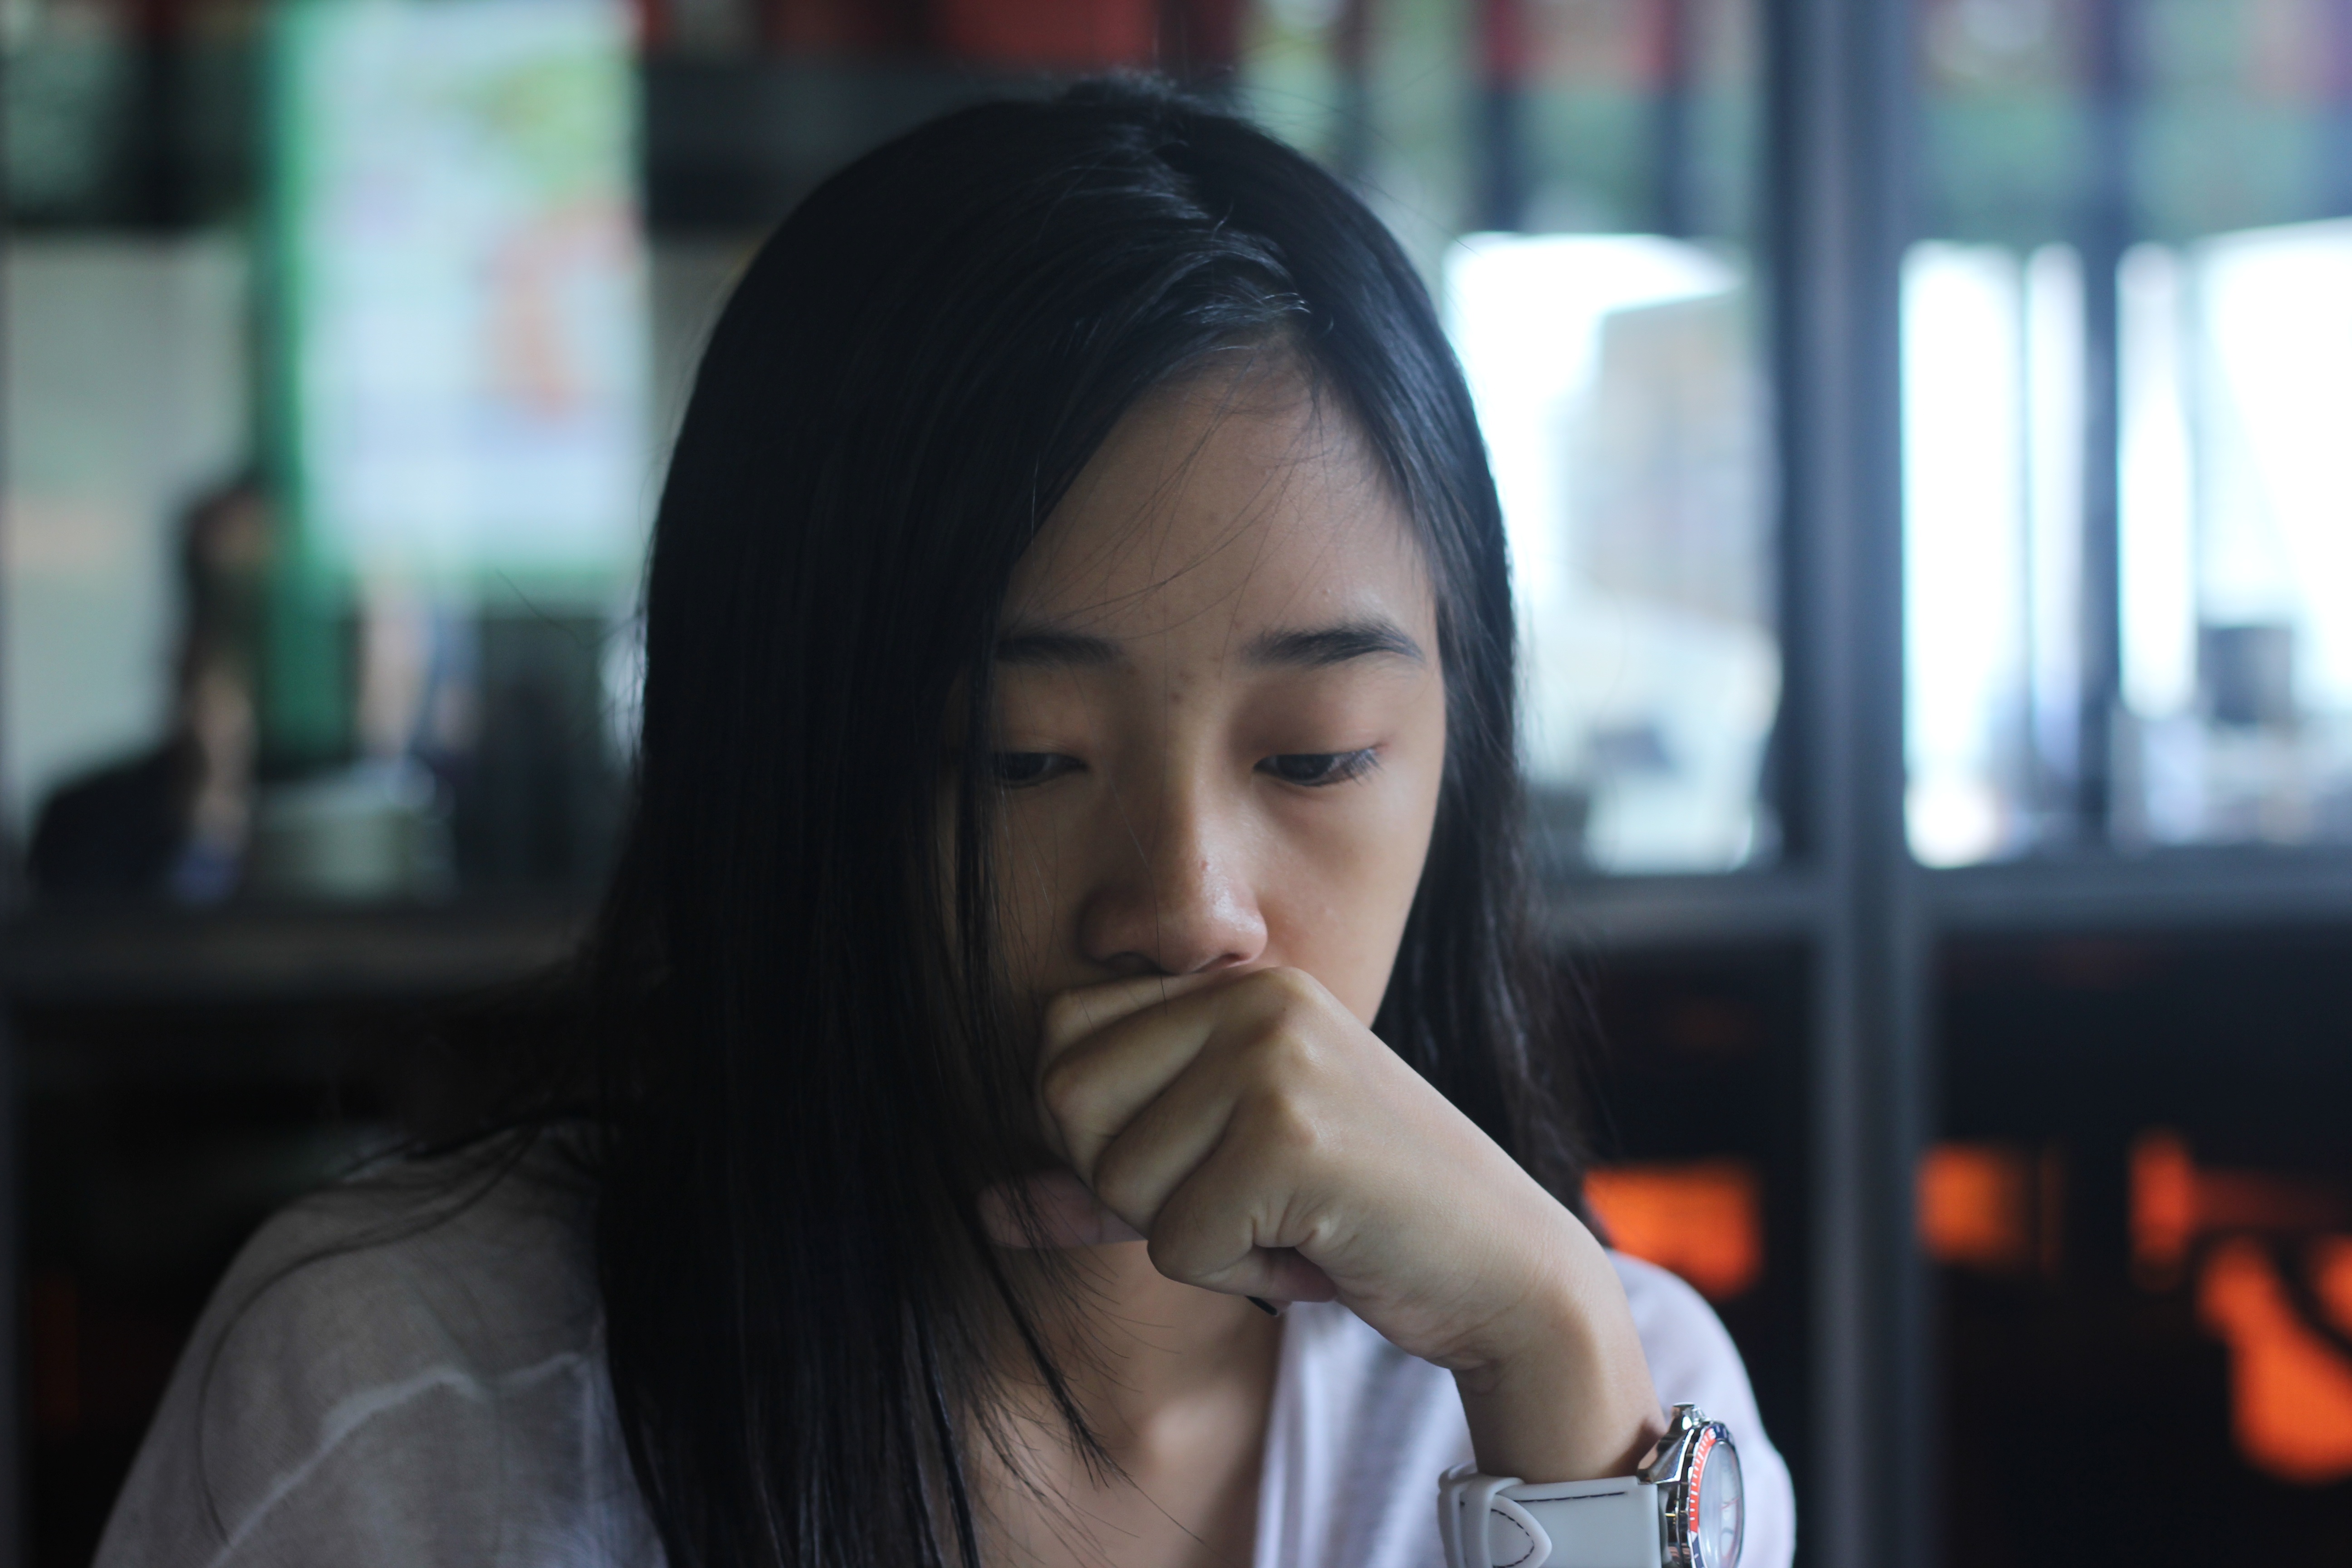
person, girl, woman, portrait, model, lady, facial expression, smile, eye, glasses, head, beauty, emotion, portrait photography